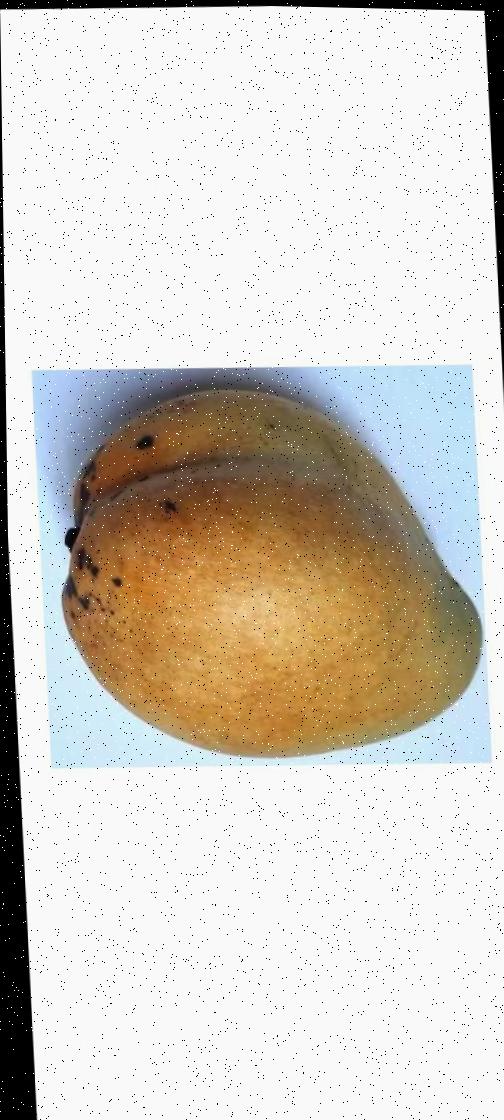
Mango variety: Bari-11